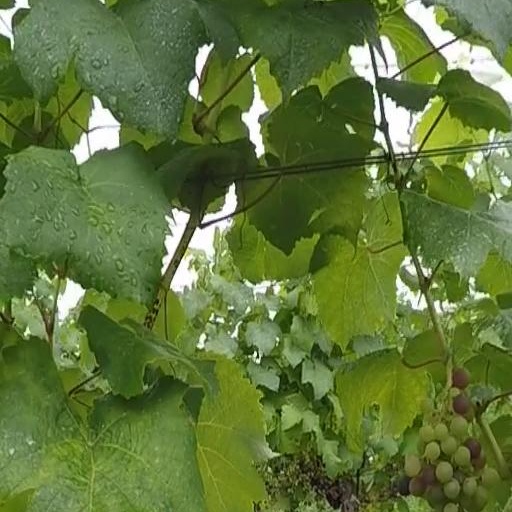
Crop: grape